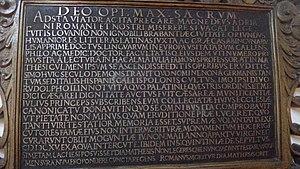
Adriaan van Roomen, qui latinisait son nom en Adrianus Romanus, francisé en Adrien Romain, né à Louvain, le 29 septembre 1561, mort à Mayence le 4 mai 1615, est un médecin et mathématicien.